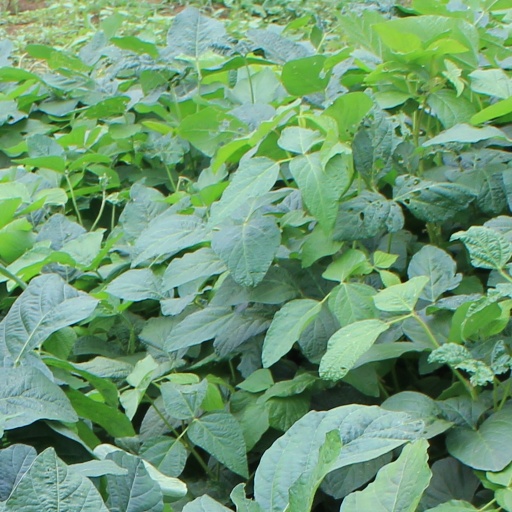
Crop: soybean